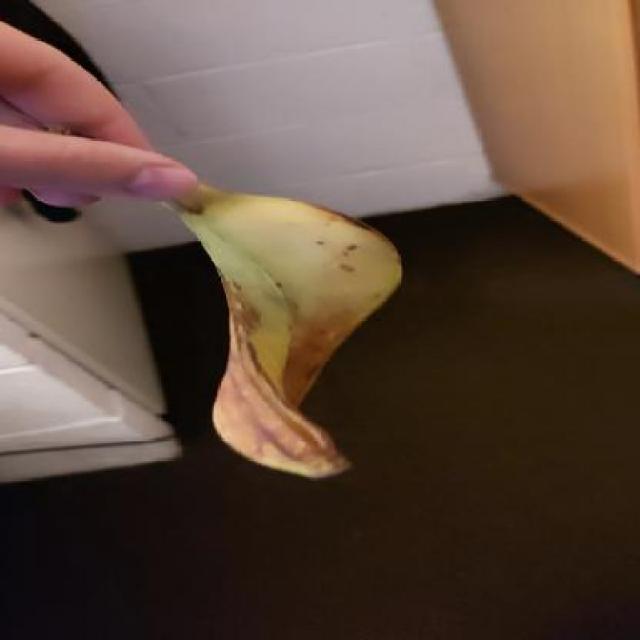
Label: bananas